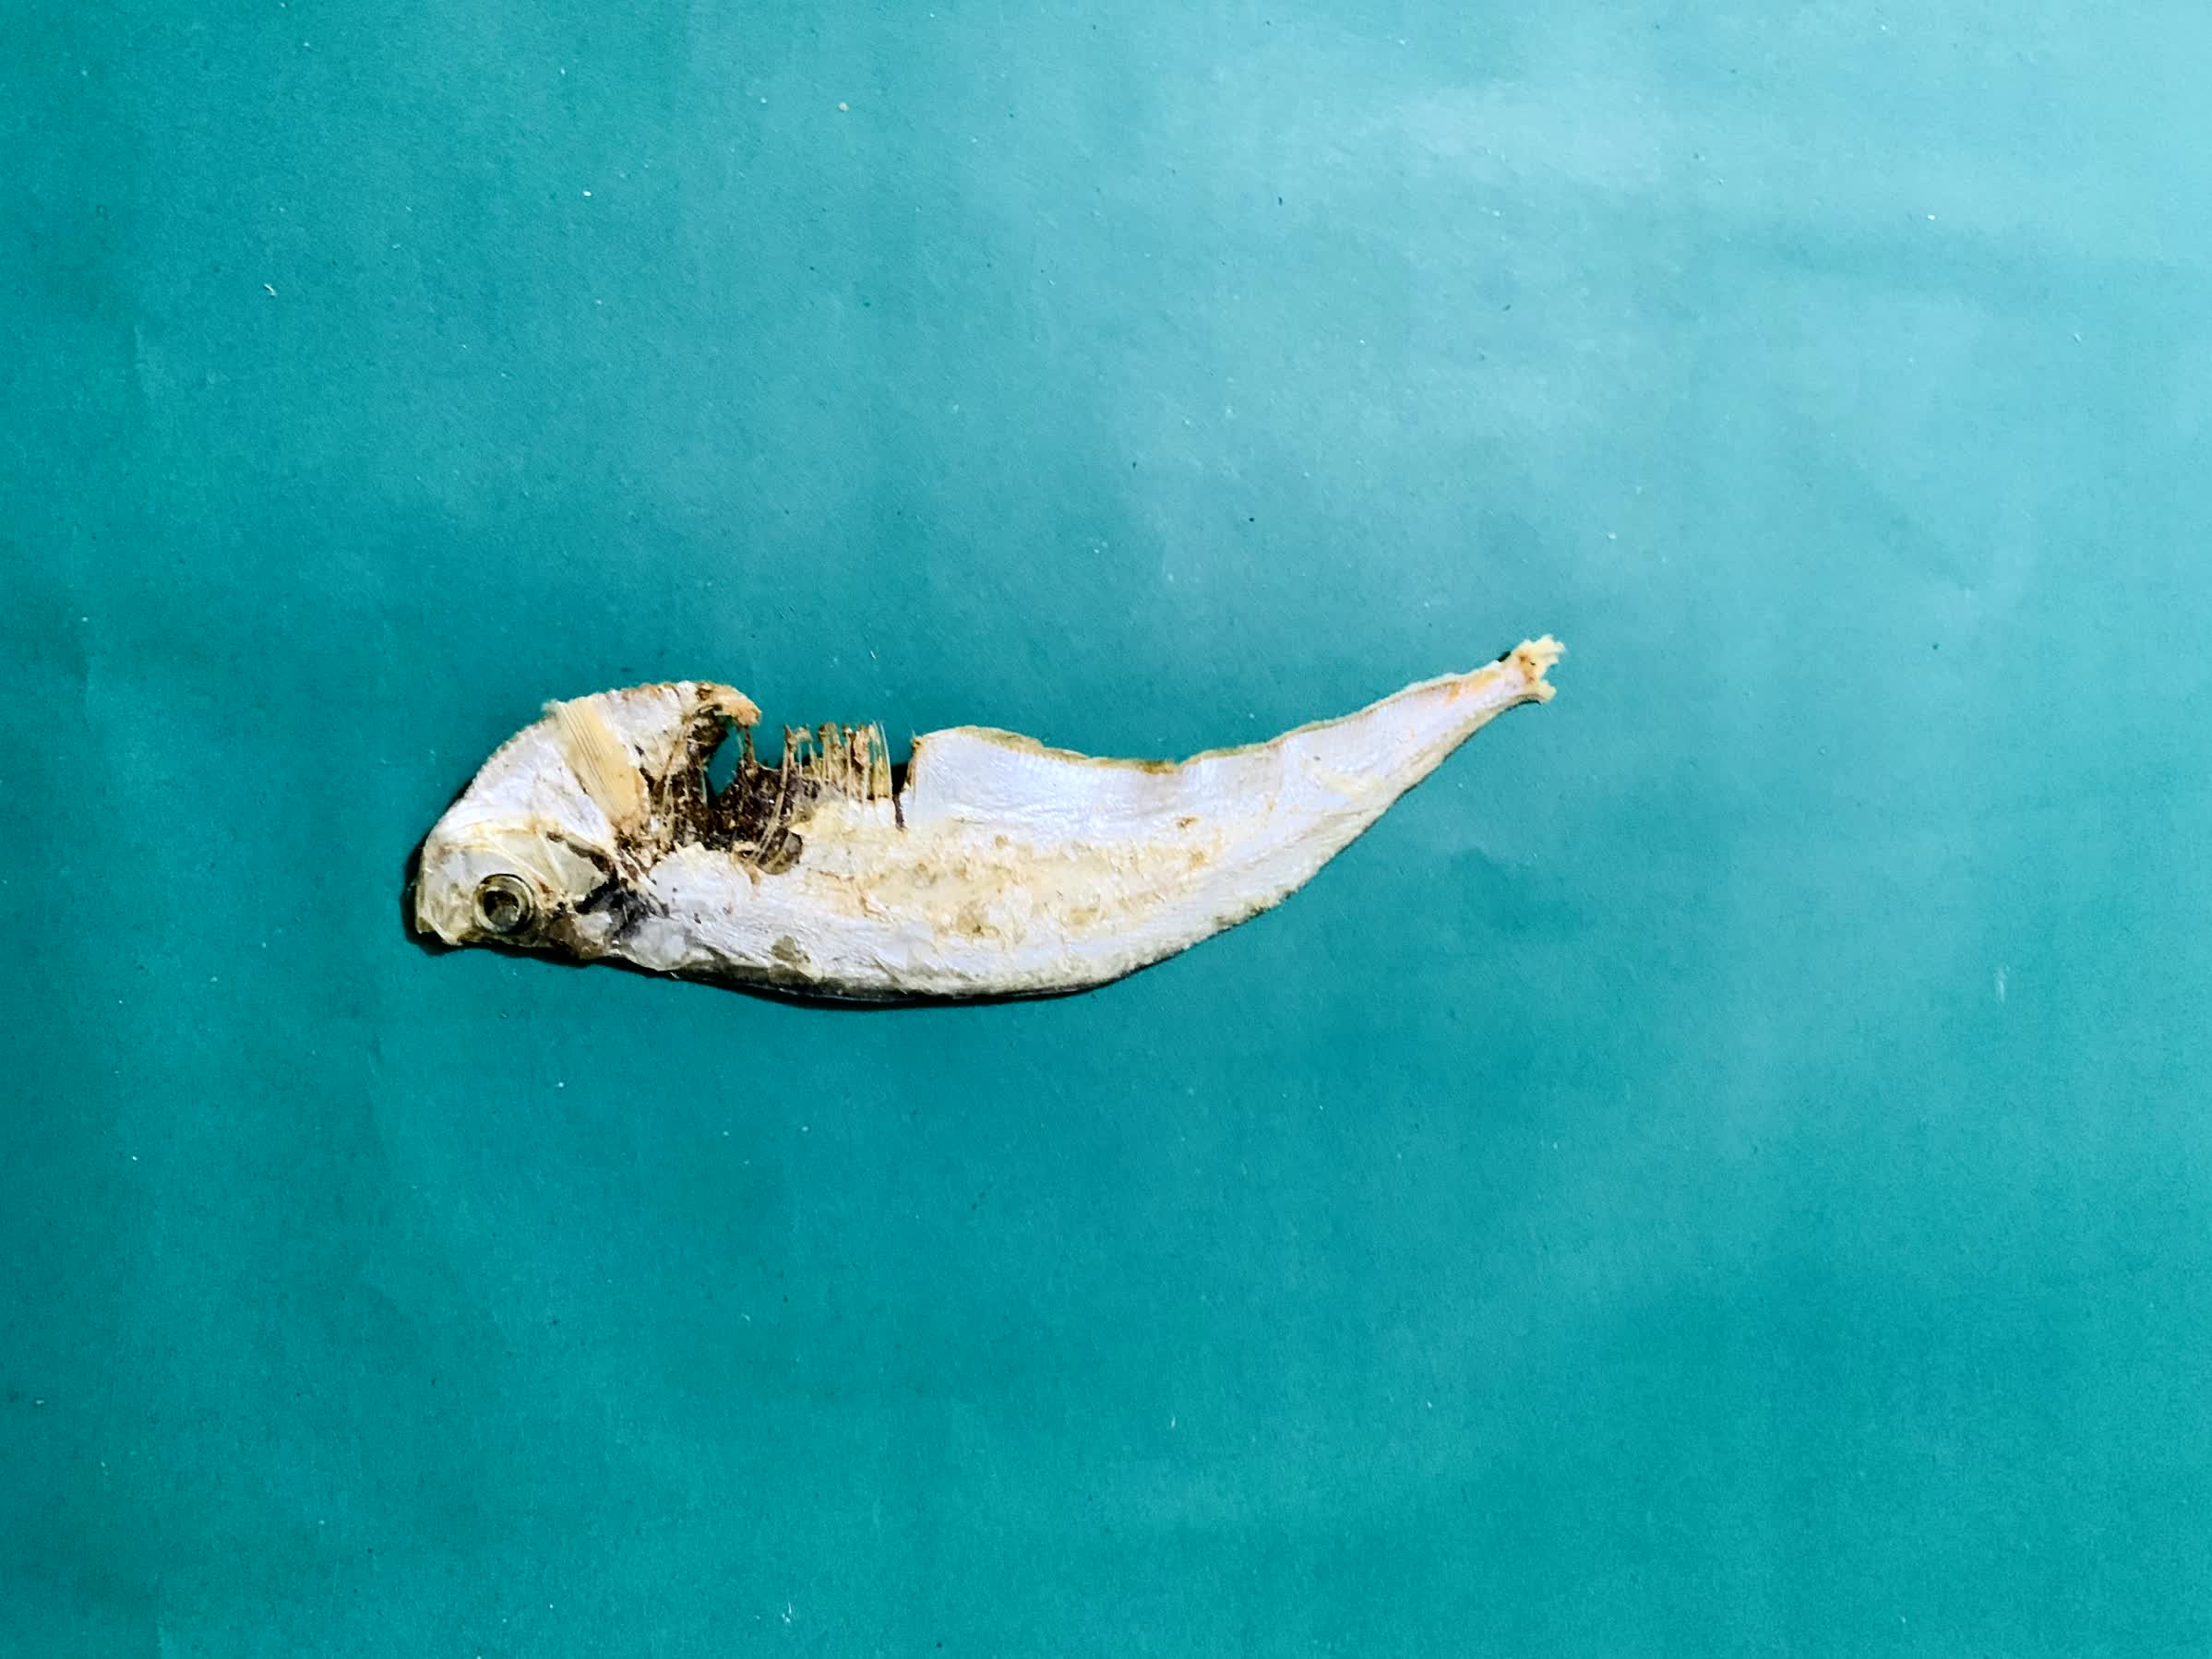
Species: Shukna Feuwa